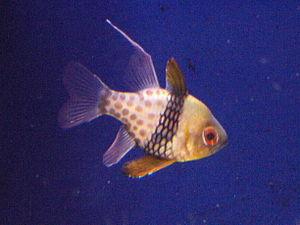
Les Apogonidés forment une famille de petits poissons perciformes originaires des océans Atlantique, Indien et Pacifique. Les Apogonidés sont principalement marins mais quelques espèces fréquentent les eaux saumâtres. La famille compte 334 espèces réunies en 25 genres.